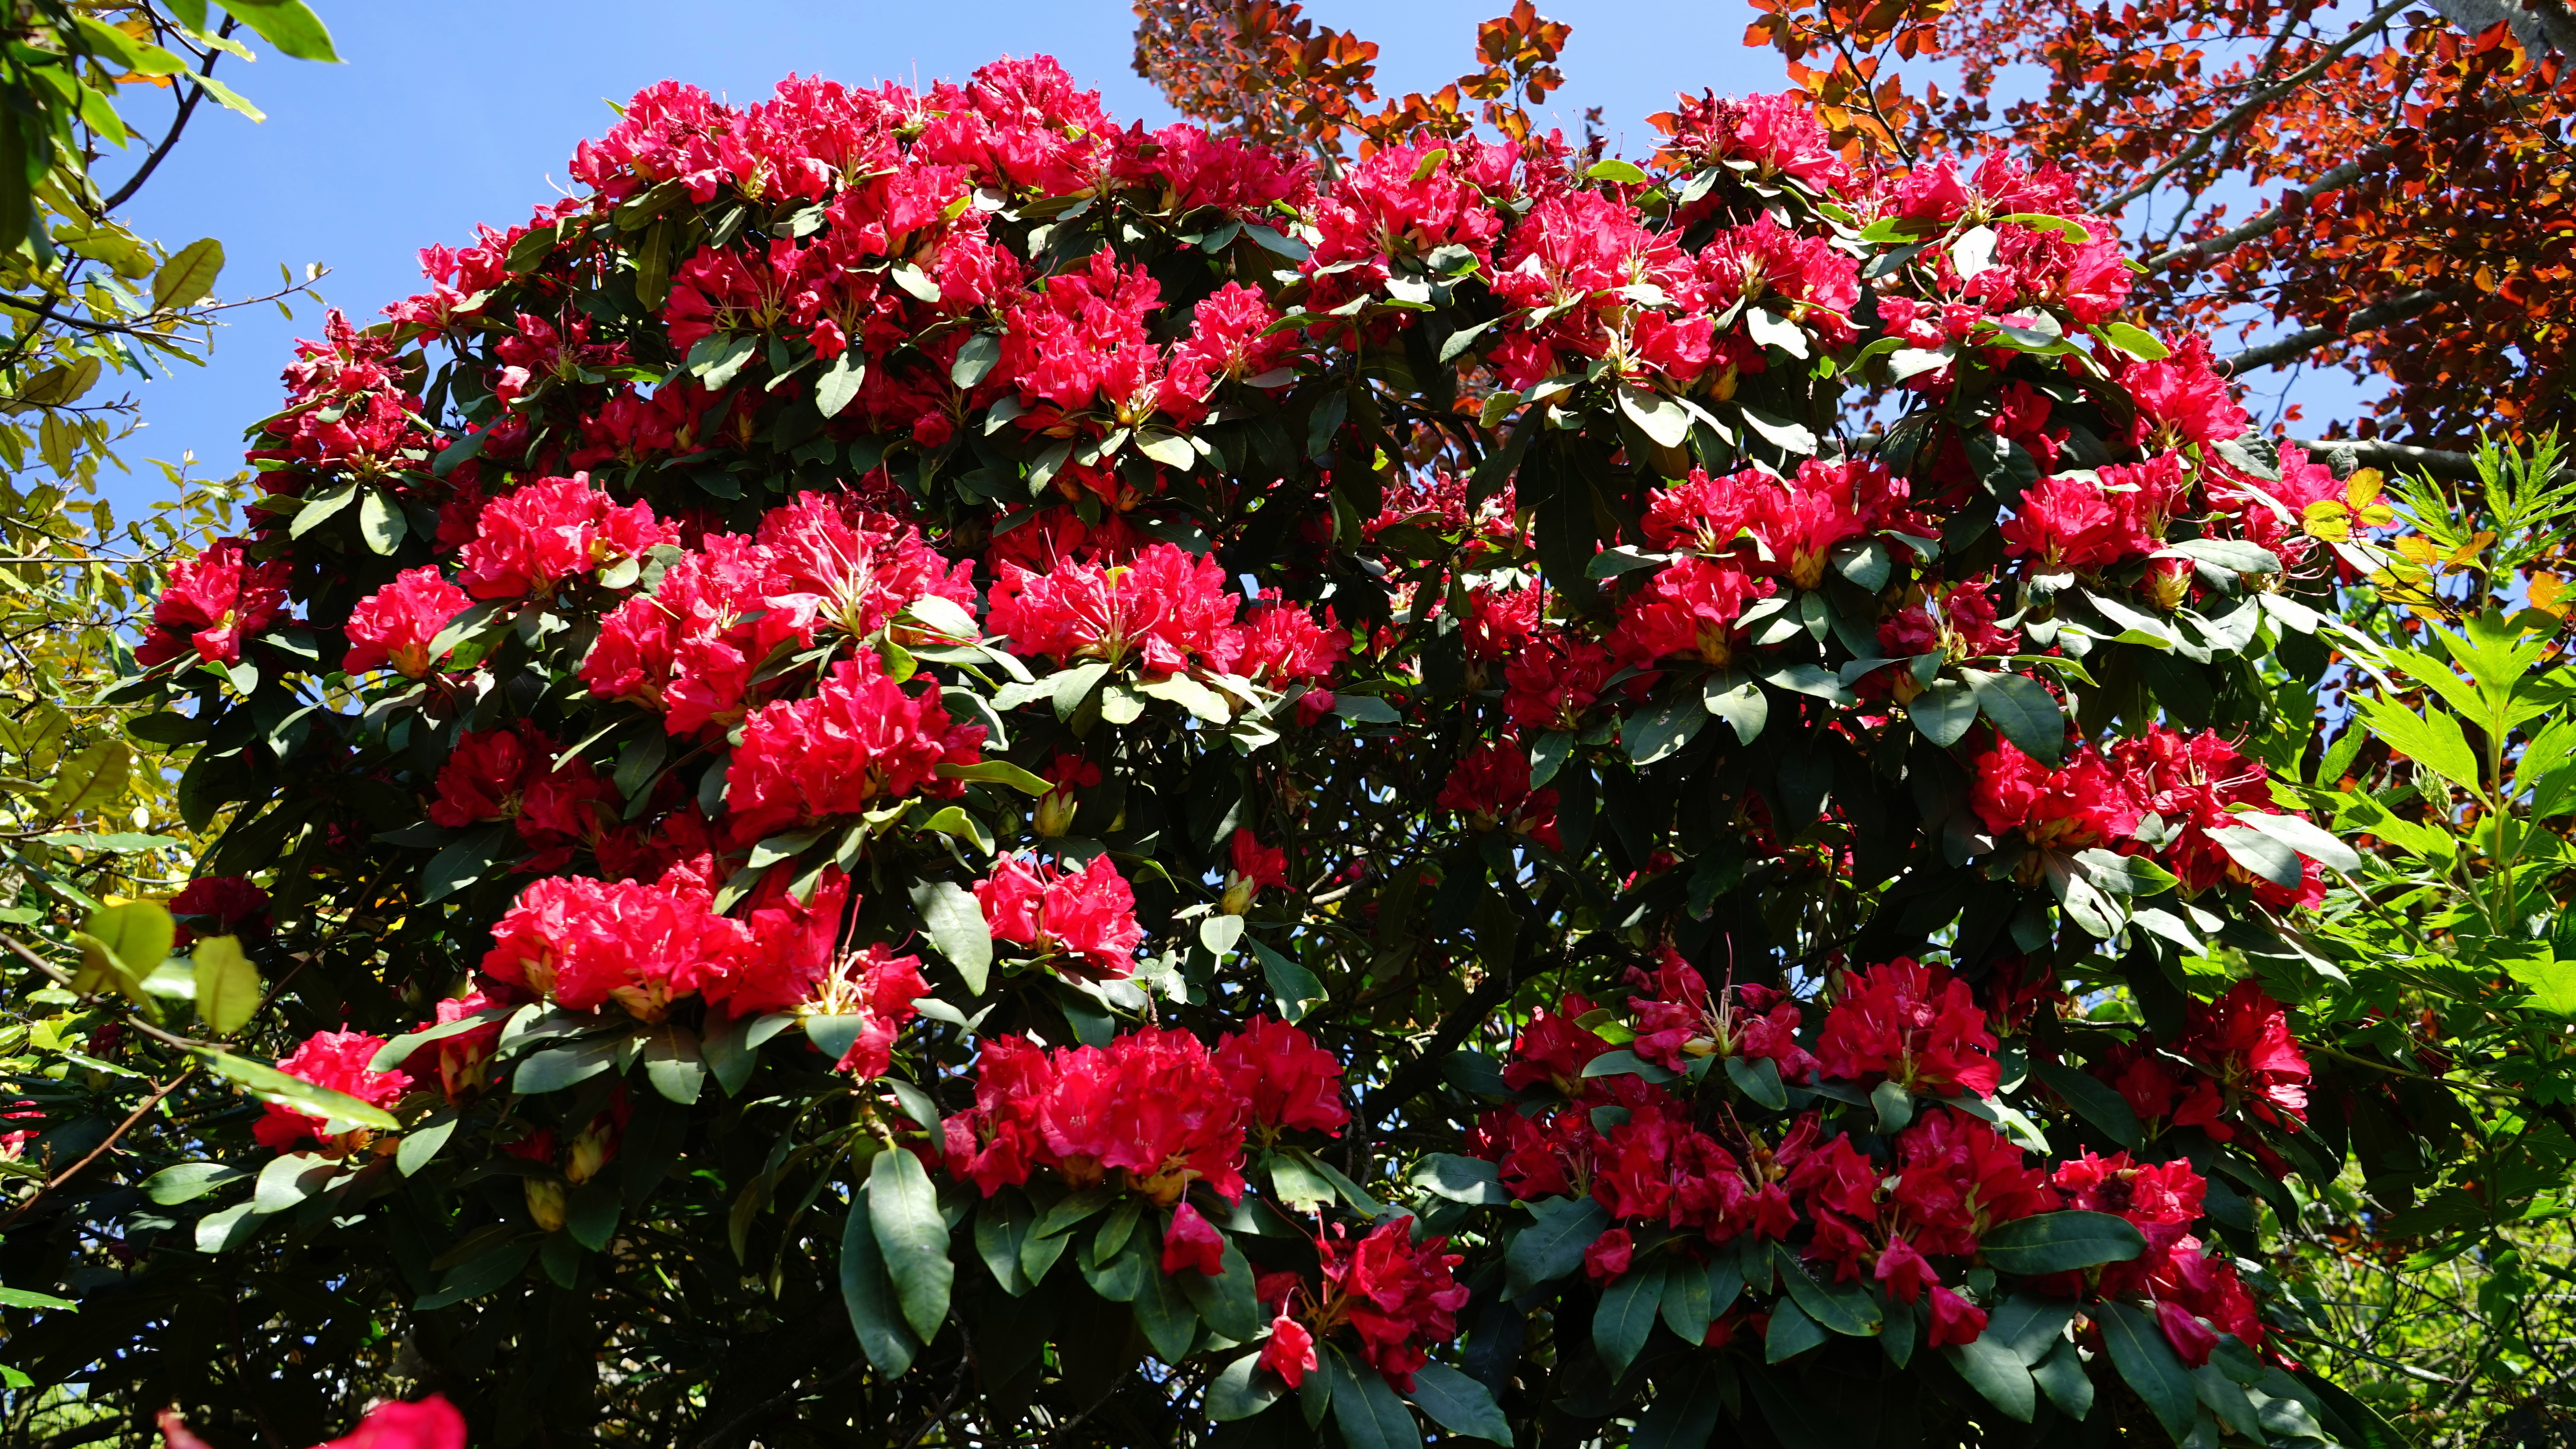
nature, outdoor, blossom, plant, flower, petal, bloom, summer, floral, foliage, green, red, natural, botany, blooming, season, shrub, vibrant, bud, flowering plant, woody plant, land plant